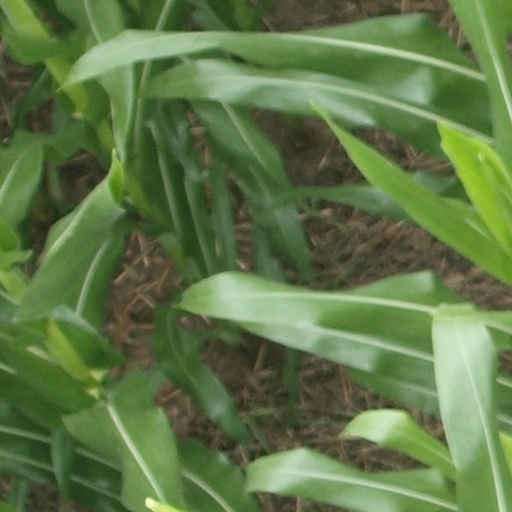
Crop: maize; corn